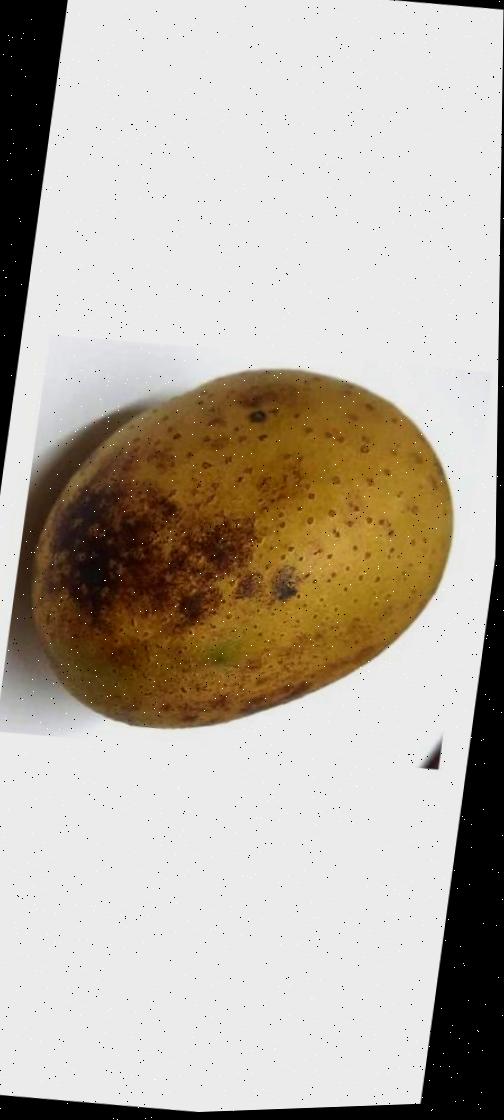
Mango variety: Gourmoti